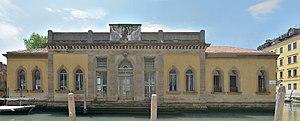
Palais sur Rio Briati à Venise.
Le rio Briati est un canal de Venise dans le sestiere de Dorsoduro.